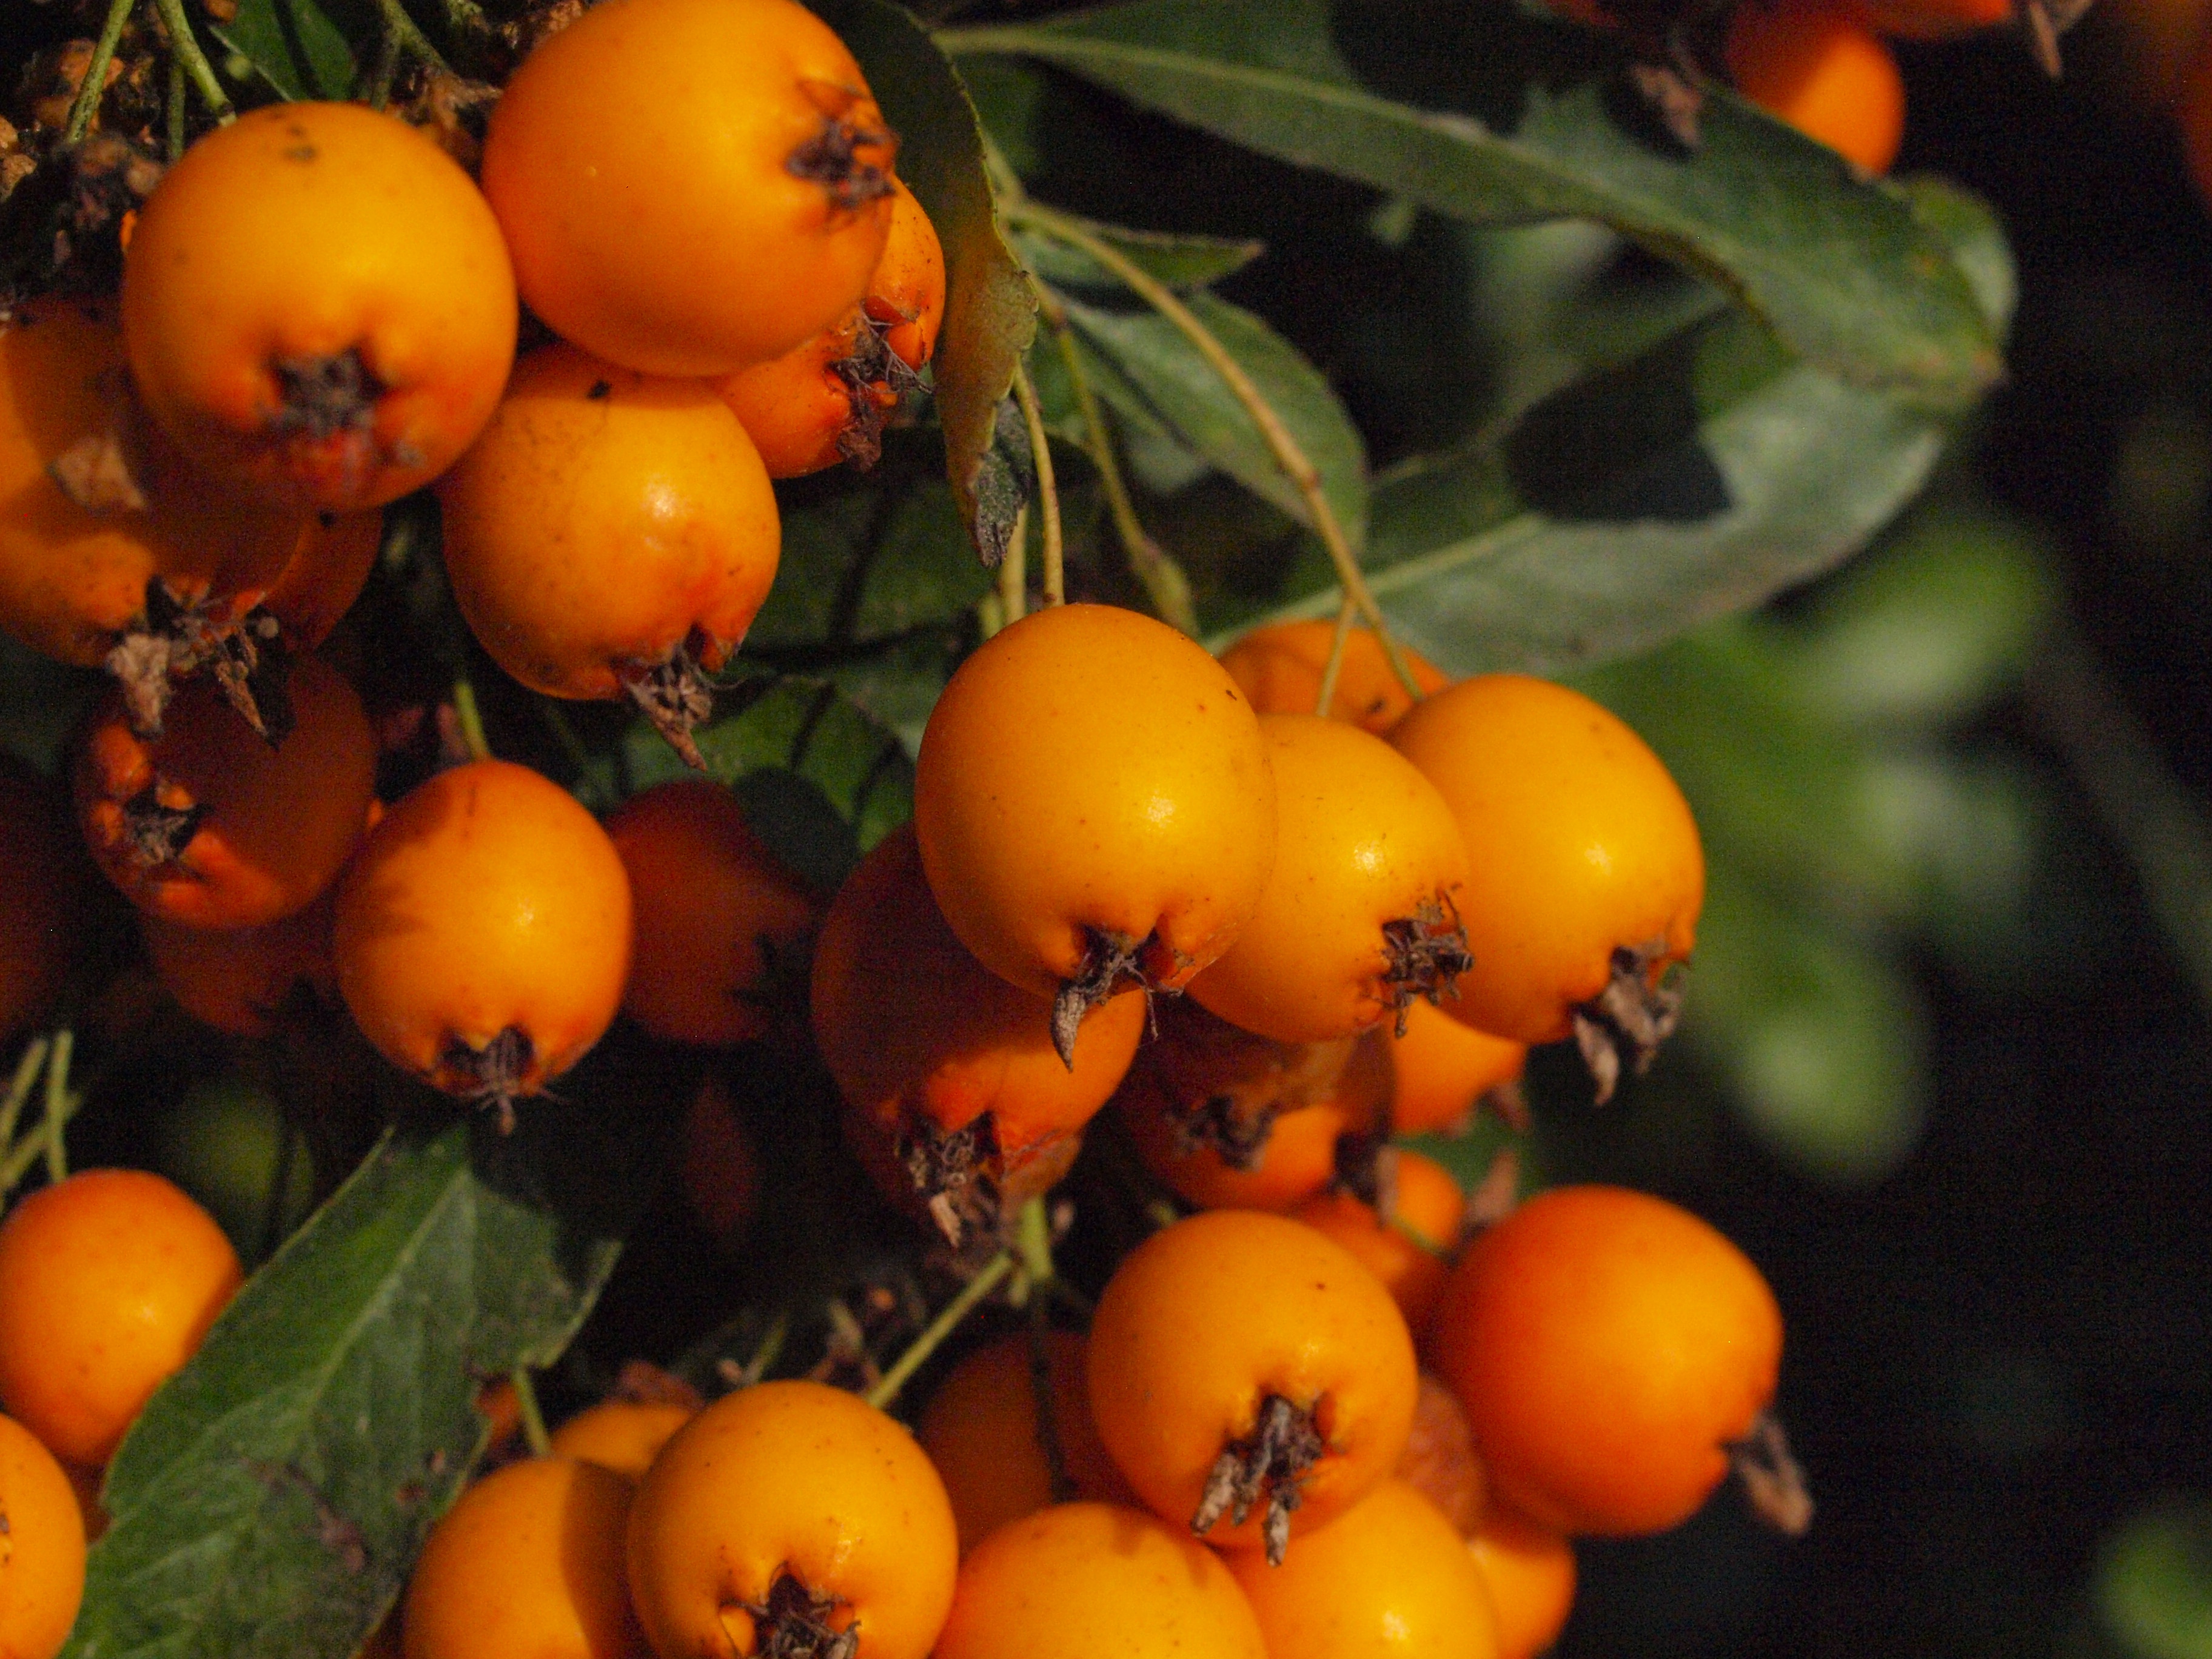
plant, fruit, flower, orange, food, produce, vegetable, autumn, flora, berries, shrub, fruits, persimmon, diospyros, macro photography, sorbus, flowering plant, haw, sorbus aria, land plant